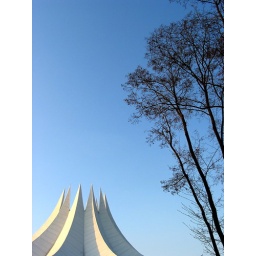
Roof of the &amp;quot;Tempodrom&amp;quot; building with a cloudless sky and some trees in the center of Berlin.